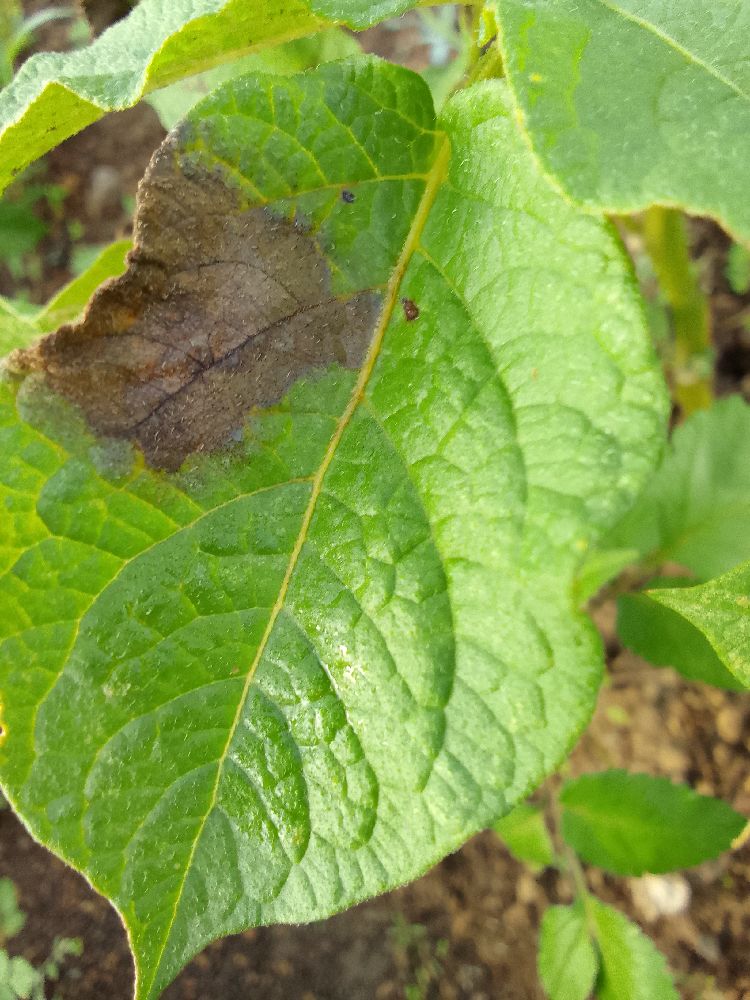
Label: Late blight